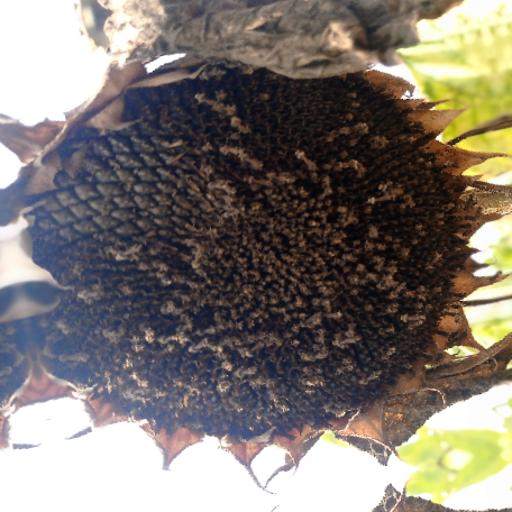
Label: Gray_mold